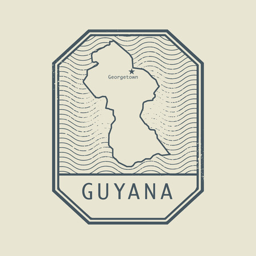
stamp with the name and map vector illustration vector